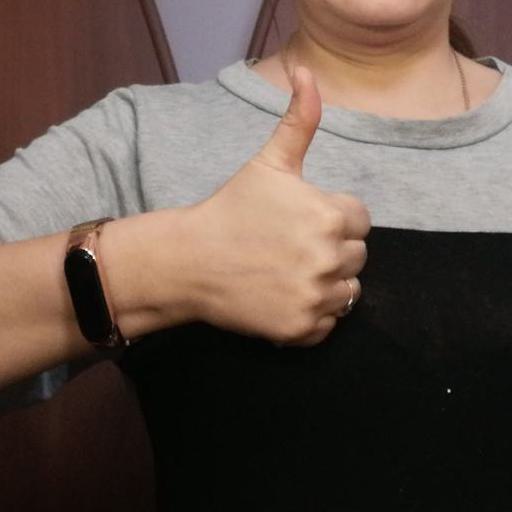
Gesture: like